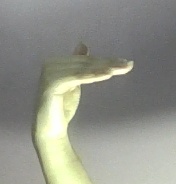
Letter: khaa